Funabashi Keimei High School

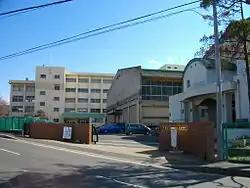

is a senior high school in Funabashi, Chiba, Japan. The school was established in April 2011 through the merger of and . That year it had 955 students; these students originated from about 100 junior high schools.